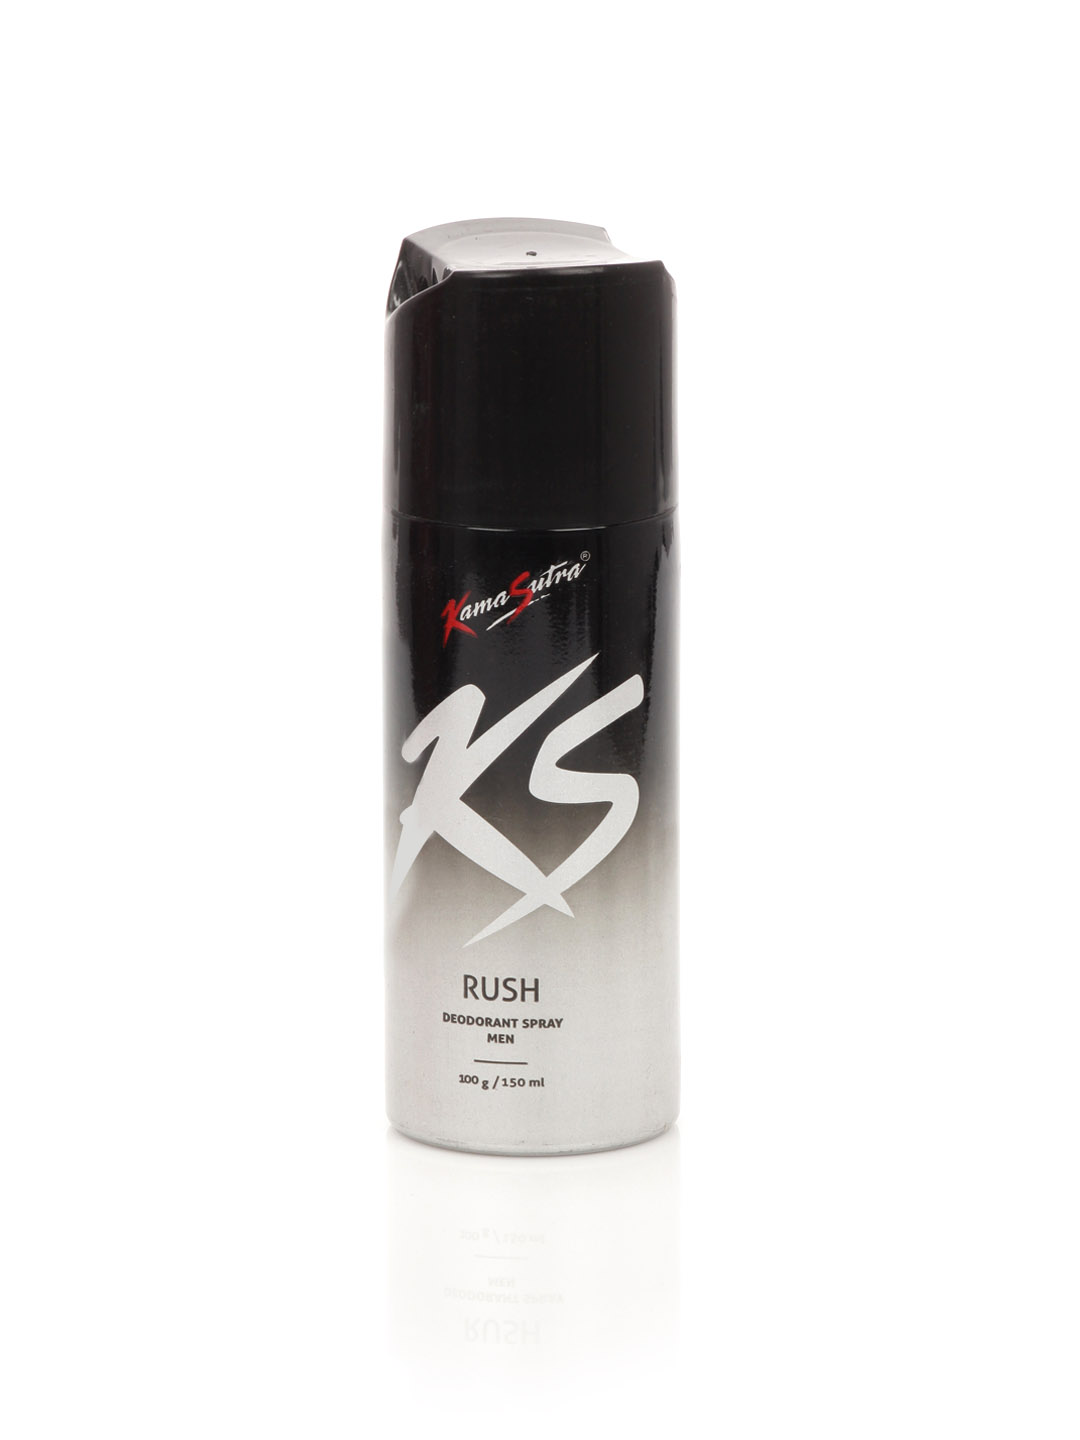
Kama Sutra Men Rush Deo
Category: Personal Care / Fragrance / Deodorant
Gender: Men
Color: Black
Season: Spring 2017
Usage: Casual